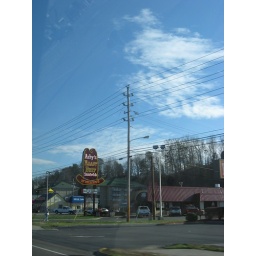
Arby's big hat sign located in Pigeon Forge, Tennesee.